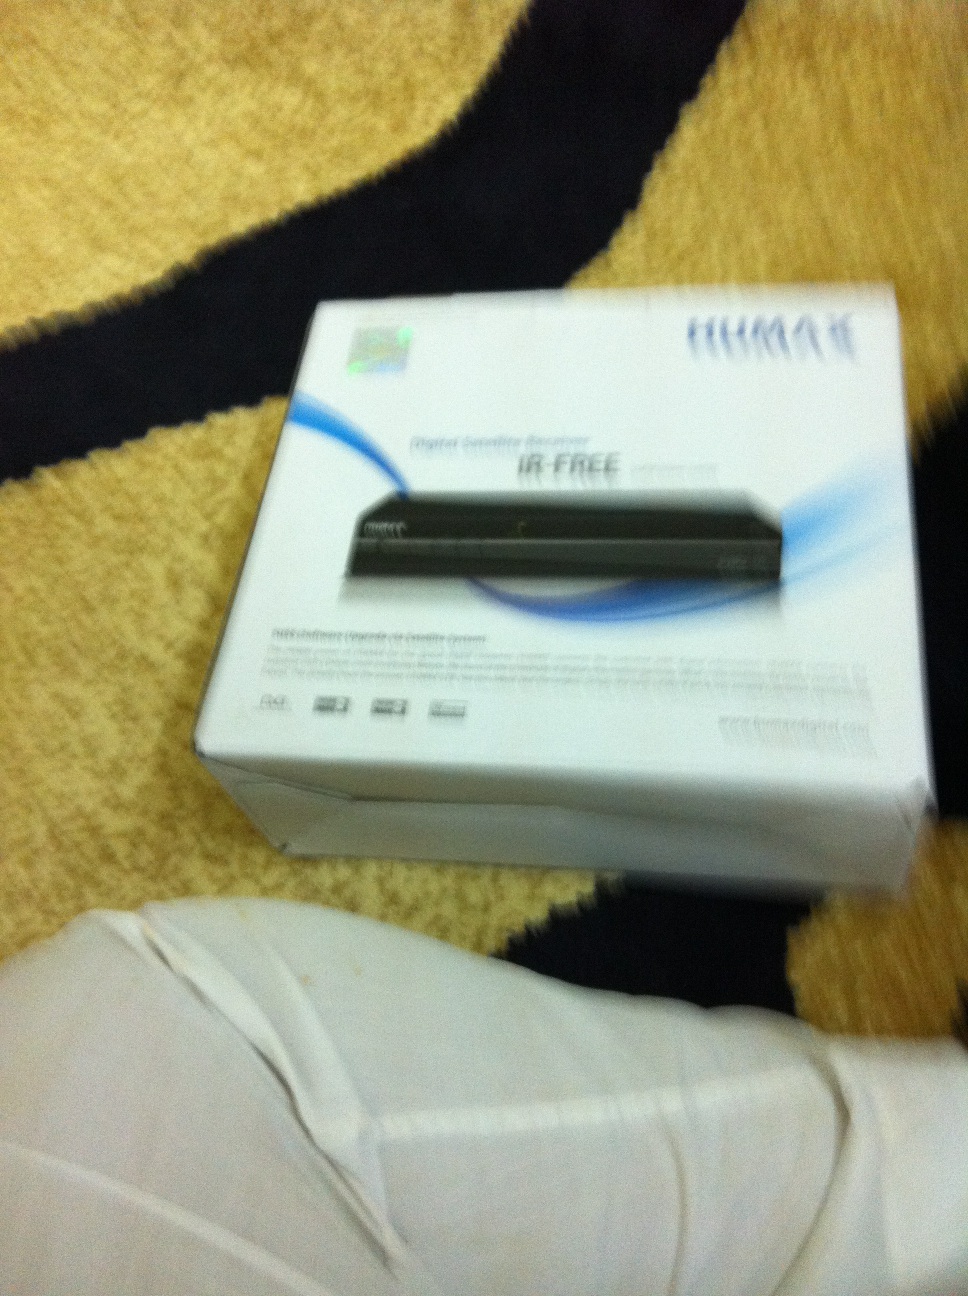Question: What is the mother of this device?
Answer: unanswerable